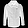
Label: Coat